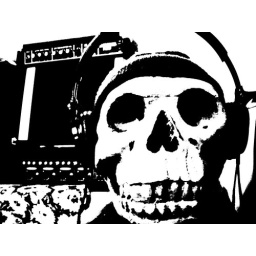
An old art piece my mother did in college... wearing my dad's hat and headphones... my dad's guitar amp in background.